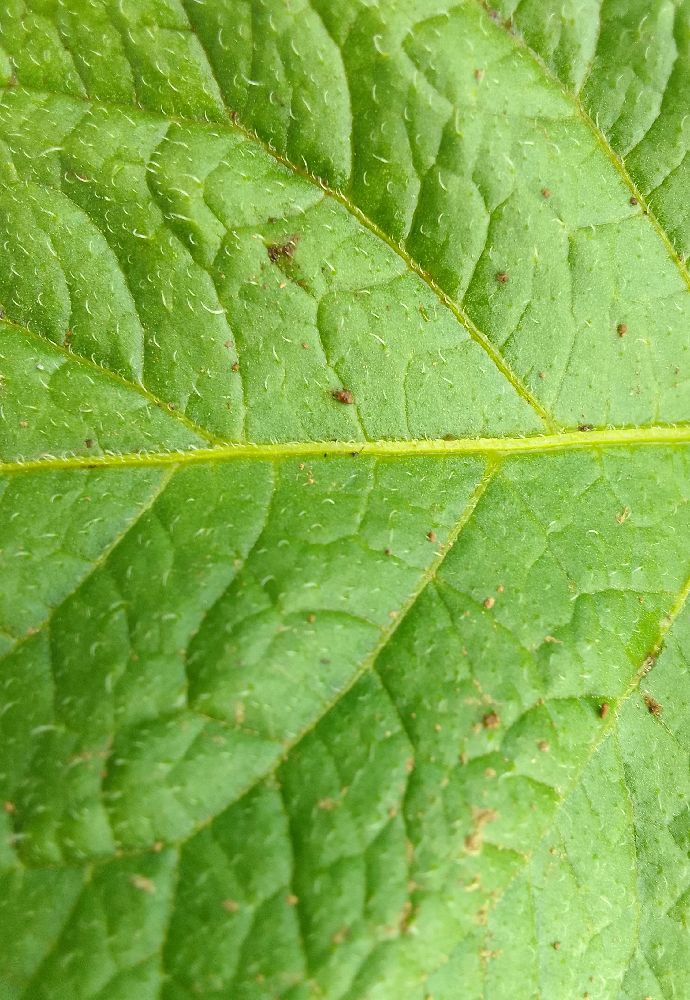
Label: Healthy